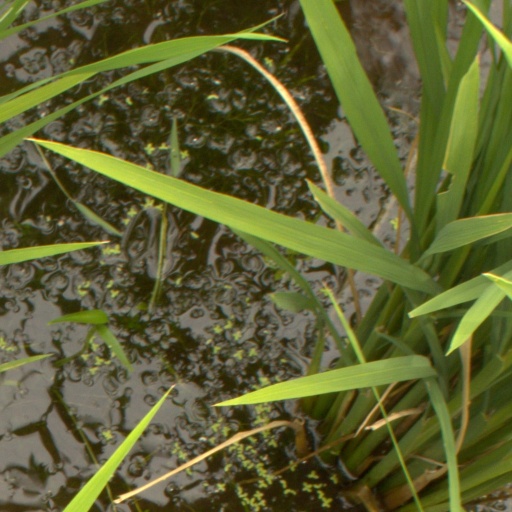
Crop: rice